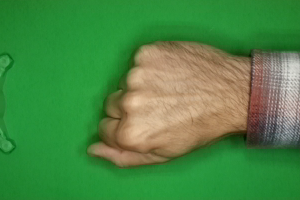
Label: rock